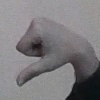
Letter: waw